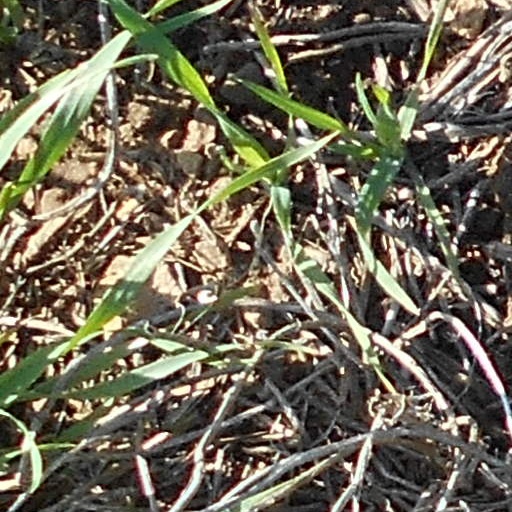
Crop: wheat